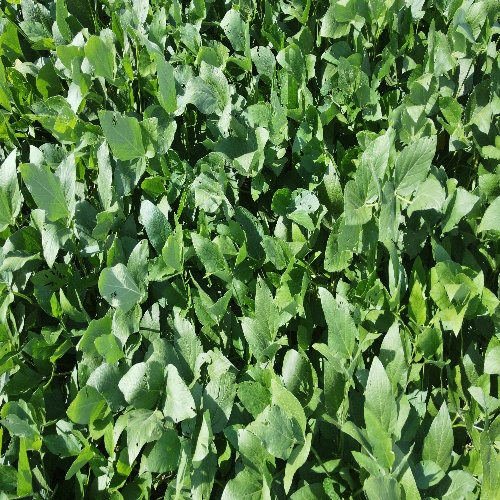
Label: Caterpillar